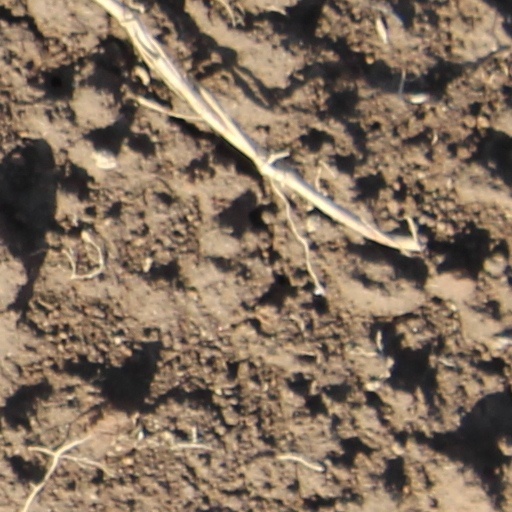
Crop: wheat